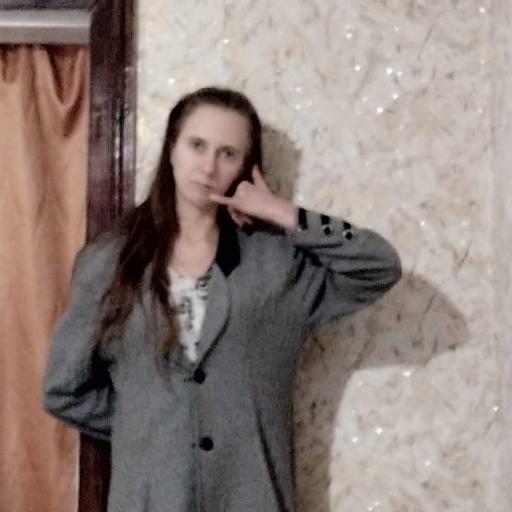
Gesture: call